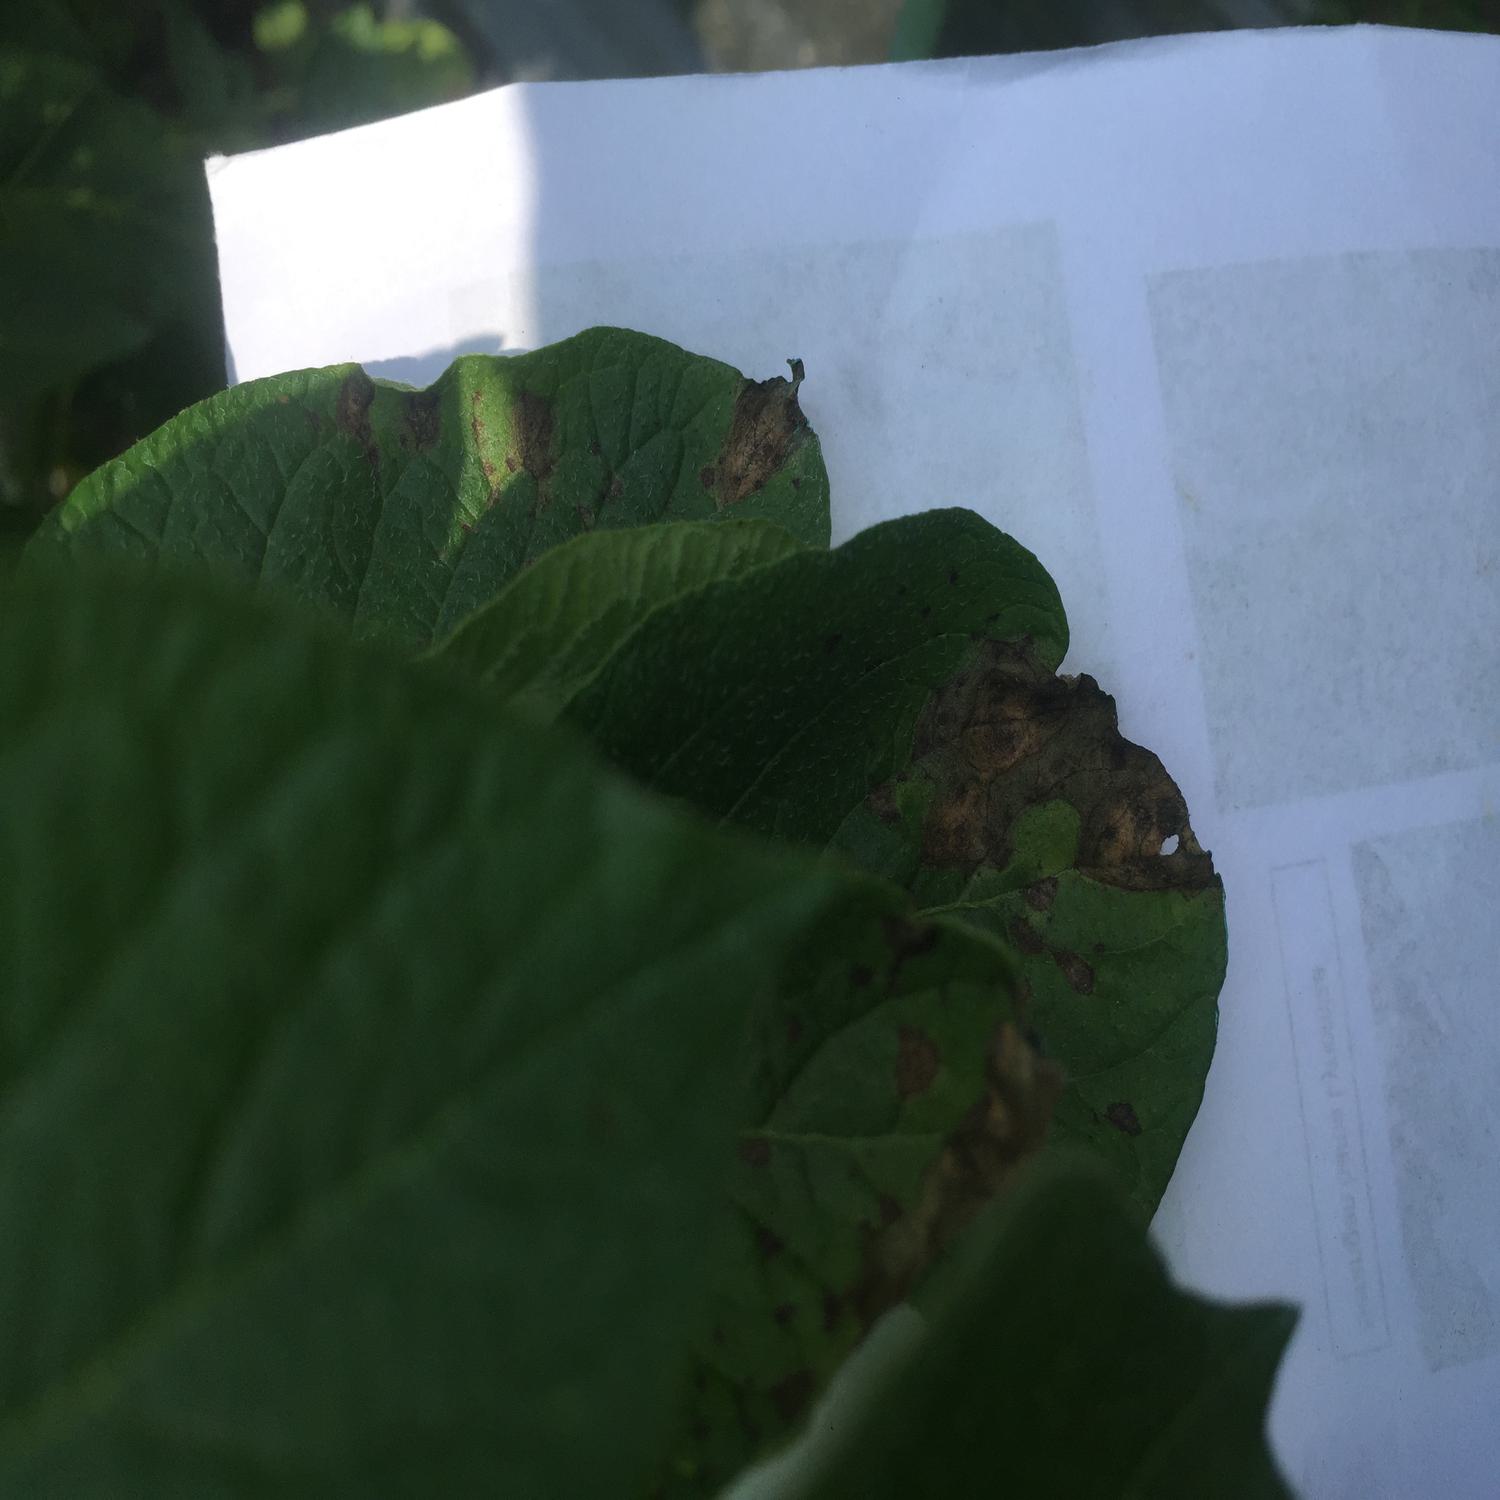
Label: Fungi